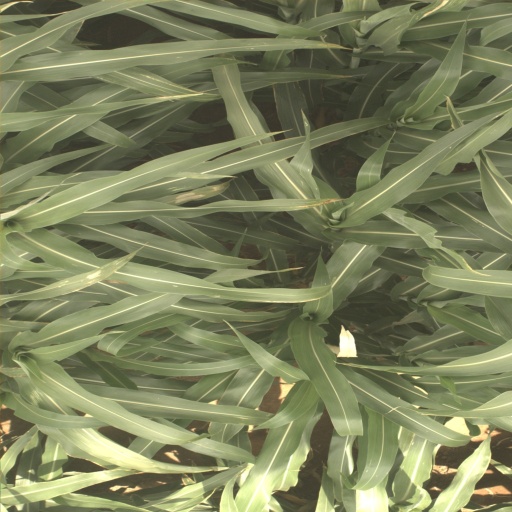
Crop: sorghum